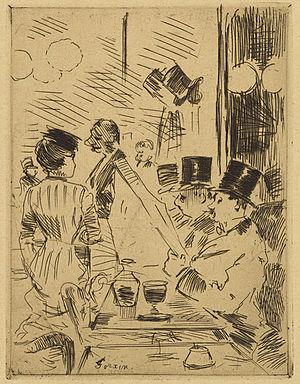
Le Café de la Nouvelle Athènes est un ancien café parisien qui se situait au nᵒ 9 place Pigalle à Paris.